William Bedell

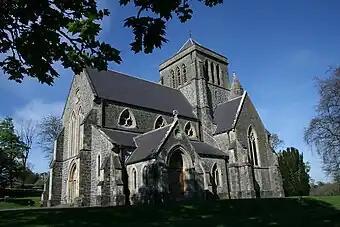
The Cathedral Church of St Fethlimidh, Kilmore (Bedell Memorial Church)

In 1629, he was appointed to become Bishop of Kilmore and Ardagh. He set himself to reform the abuses of his diocese, encouraged the use of the Irish language by the clergy, and personally undertook many of the duties generally discharged by the bishop's lay chancellor. He is noted for commissioning the translation of the Bible into the Irish Language, which was undertaken by the Protestant Rector of Templeport parish, The Rev. Muircheartach Ó Cionga. He also chose to appoint only Irish speakers to parishes.